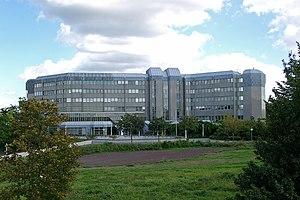
Archives fédérales (Allemagne) à Coblence
Les Archives fédérales sont les archives centrales de l’État fédéral en Allemagne.